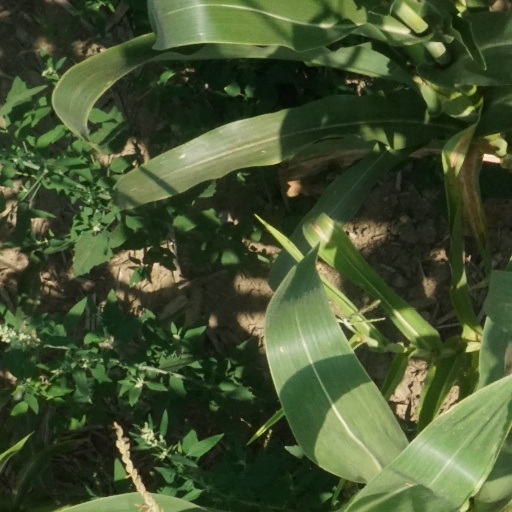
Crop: maize; corn